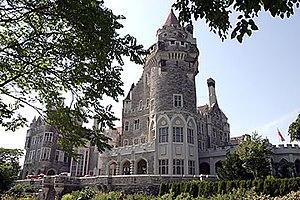
Casa Loma, 1 Terrasse Austin, Toronto, Ontario, Canada.
Casa Loma est une maison bourgeoise située sur la colline de Davenport à Toronto au Canada.